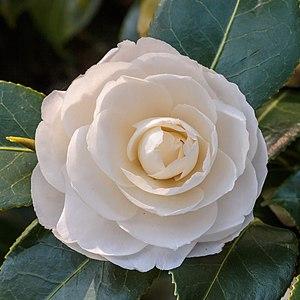
Camellia est un genre de plantes à fleurs de la famille des Theaceae, originaire d'Asie orientale et méridionale de l'est depuis la chaîne himalayenne, au Japon et en Indonésie, connues sous le nom de cháhuā en chinois, de tsubaki en japonais, de dongbaek-kkot en coréen et de hoa trà ou hoa chè en vietnamien. Le nombre d'espèces que contient le genre varie, selon les botanistes, entre 100 et 250.